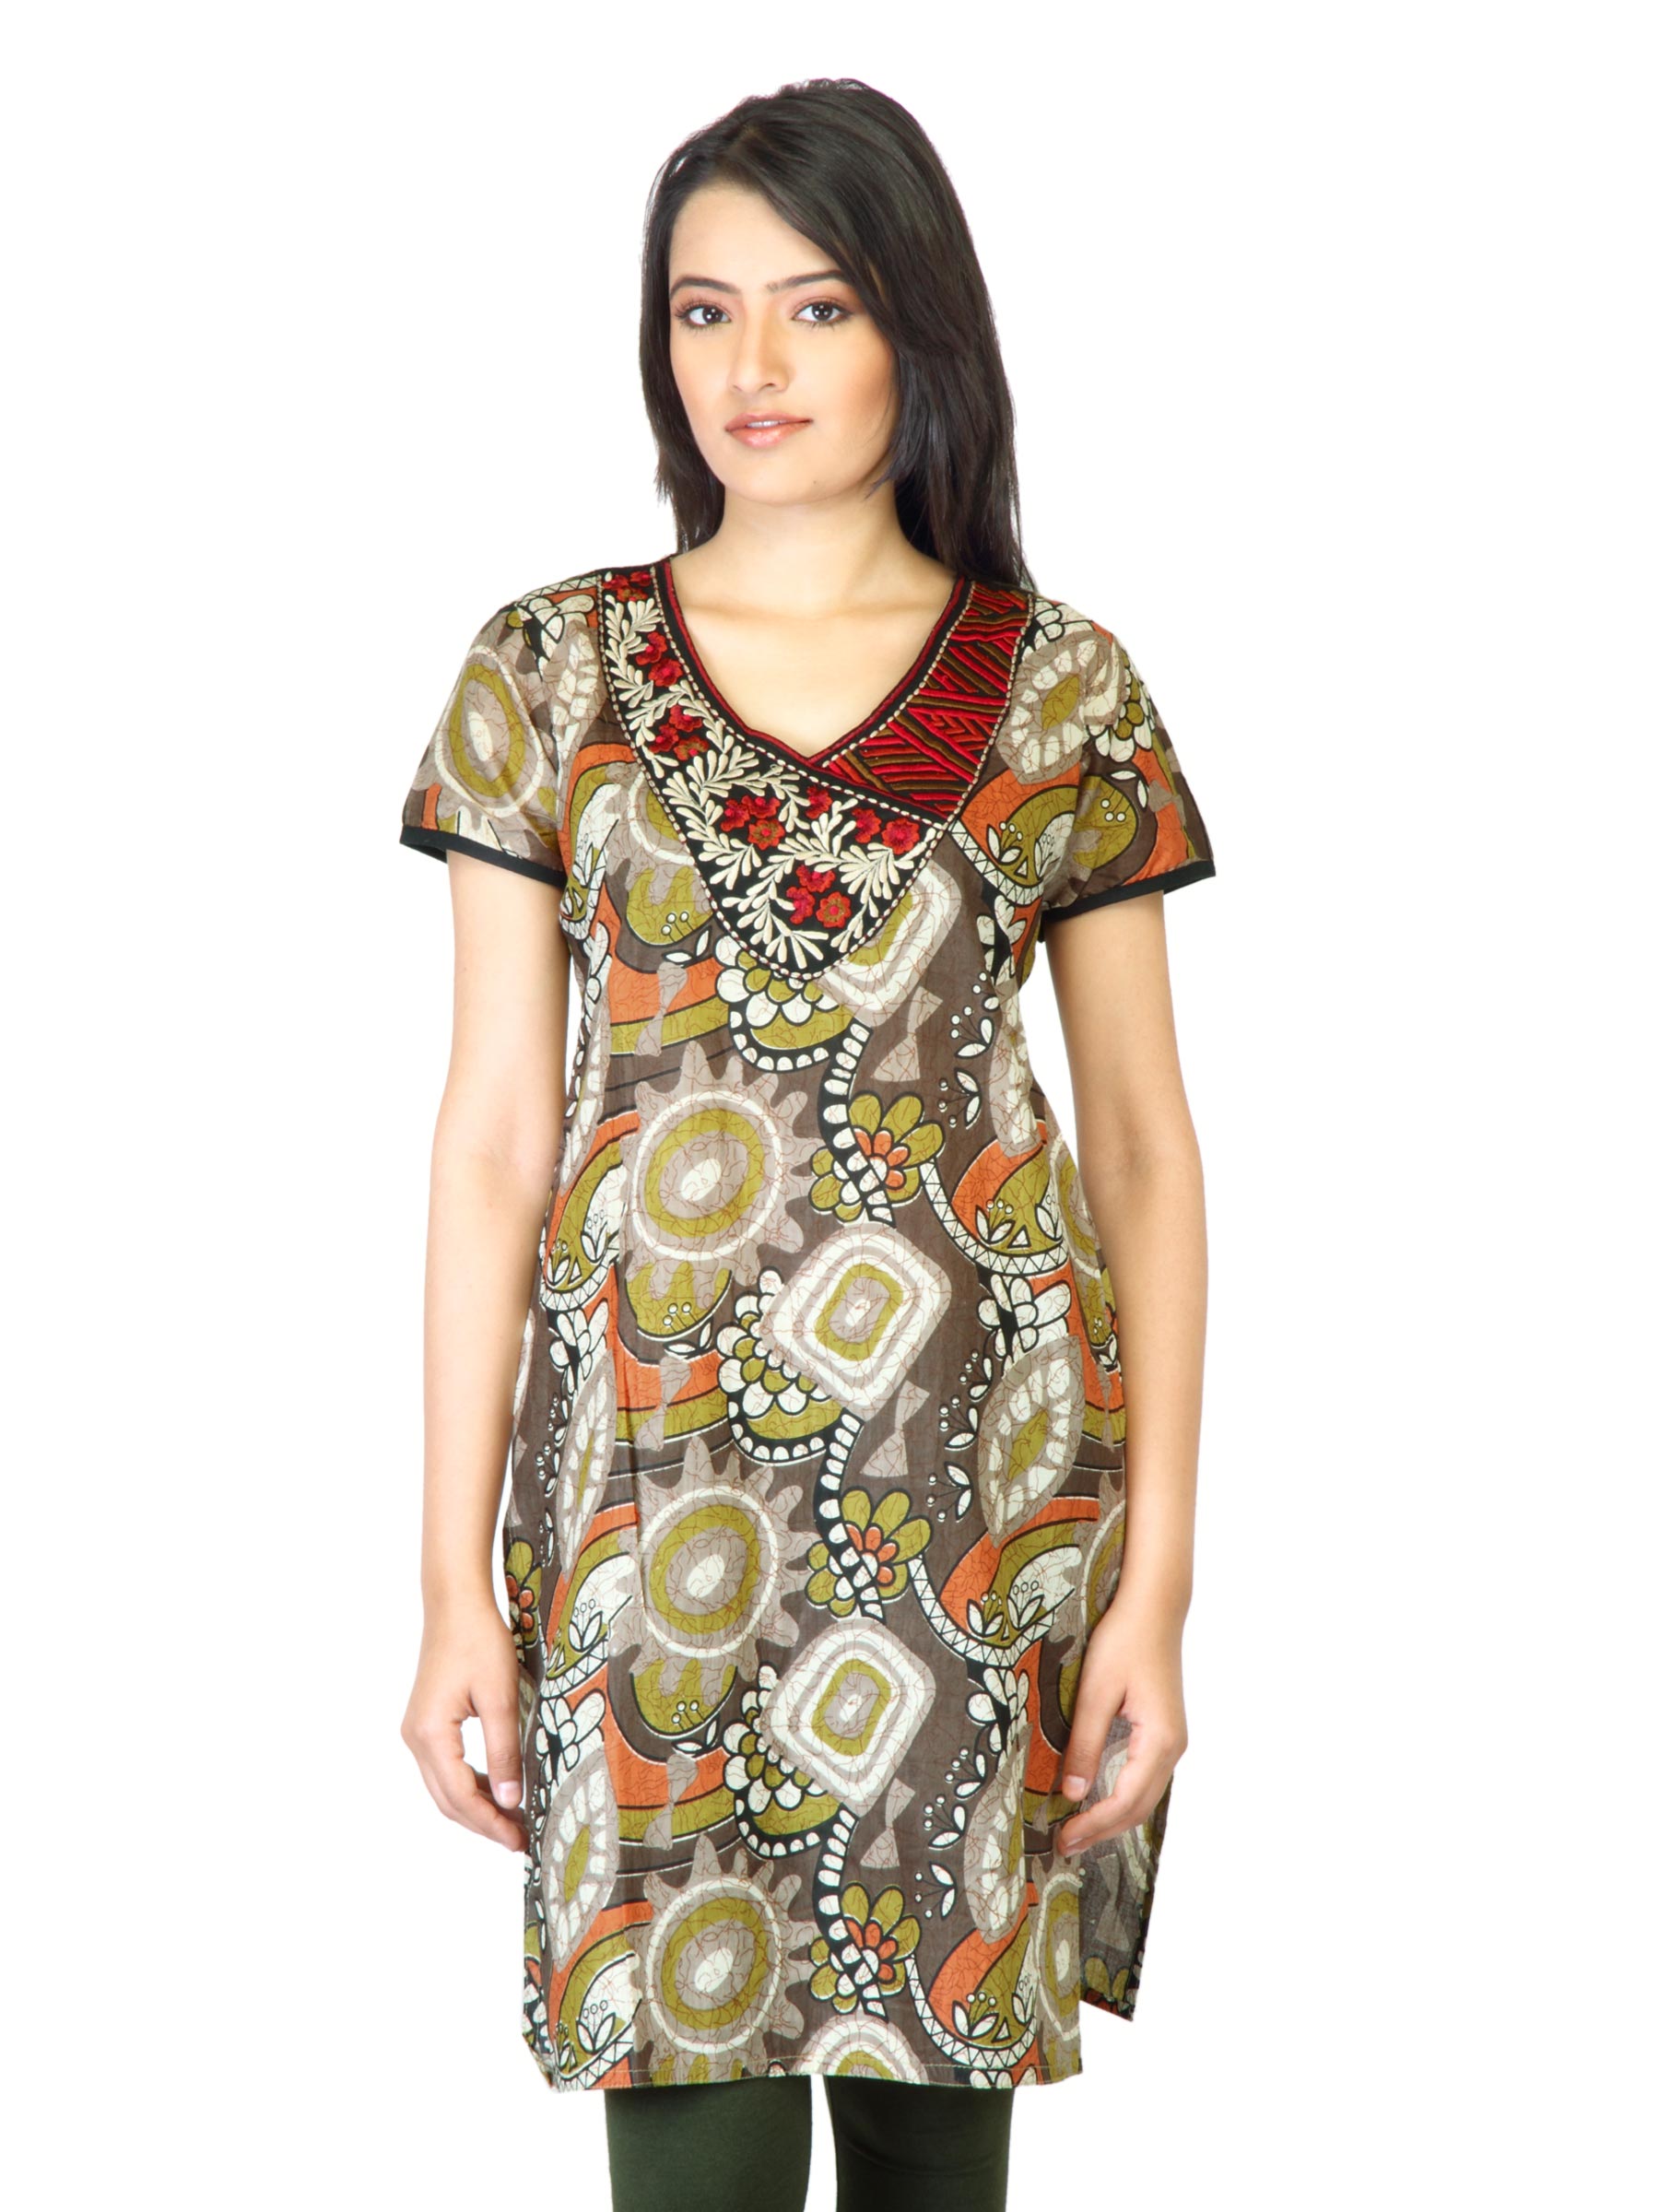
Aneri Women Janhavi Brown Kurta
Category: Apparel / Topwear / Kurtas
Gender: Women
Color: Brown
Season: Fall 2011
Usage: Ethnic